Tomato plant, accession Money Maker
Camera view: bottom (45 deg); turntable rotation: 180 degrees
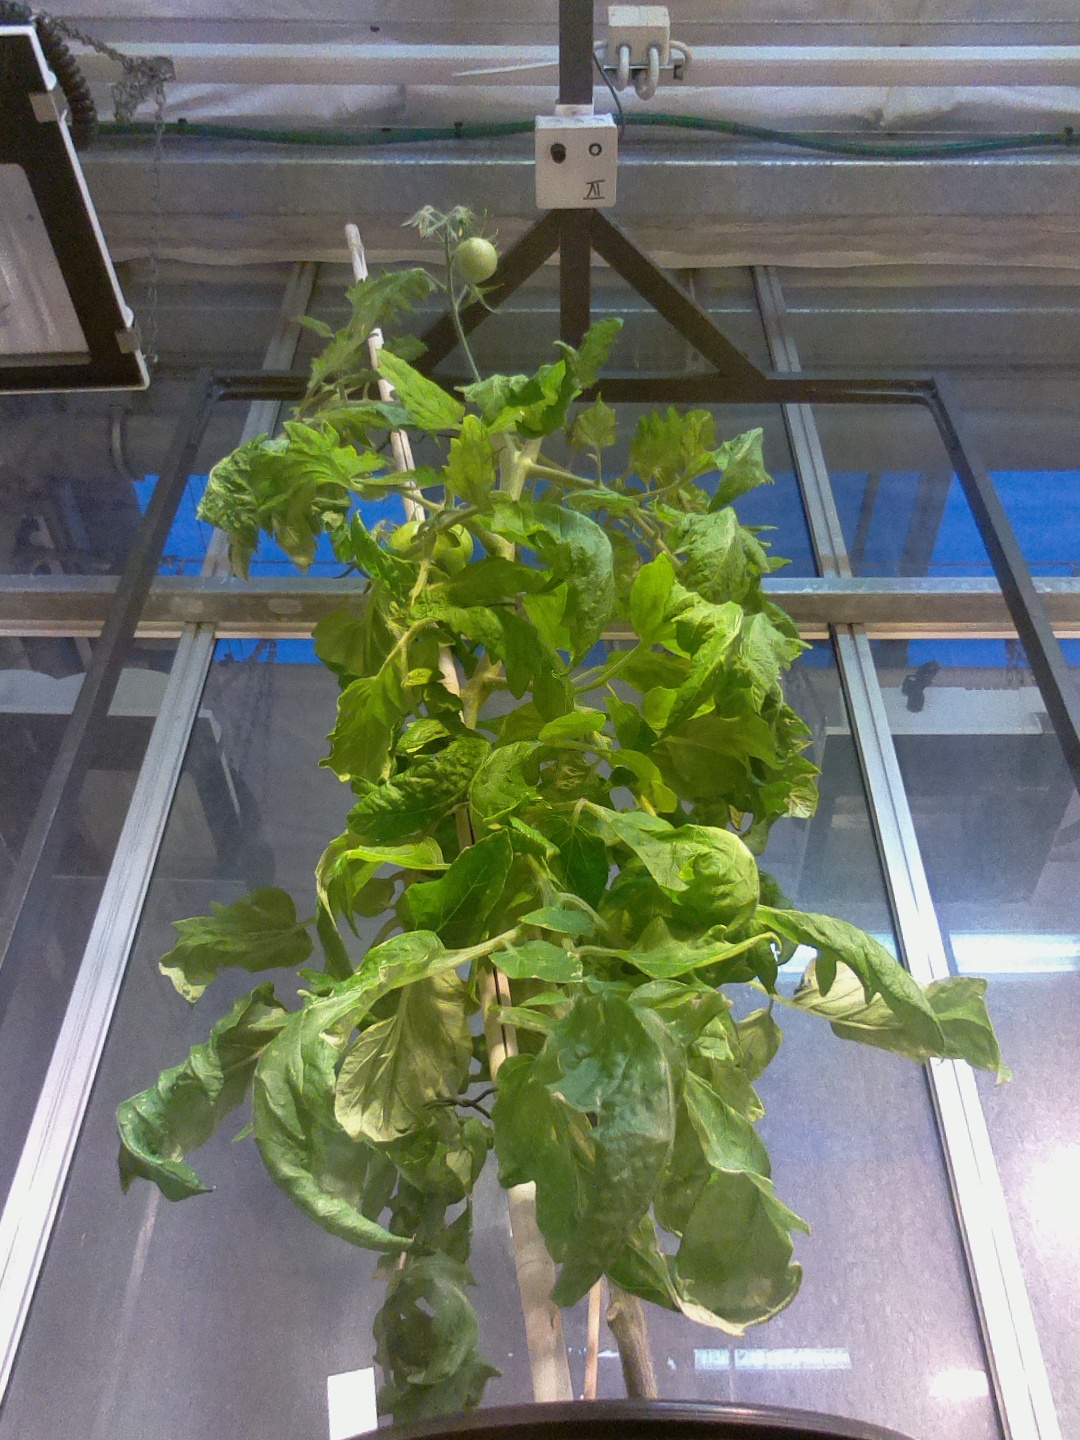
BBCH growth stage 79: 90% -100% of final fruit size